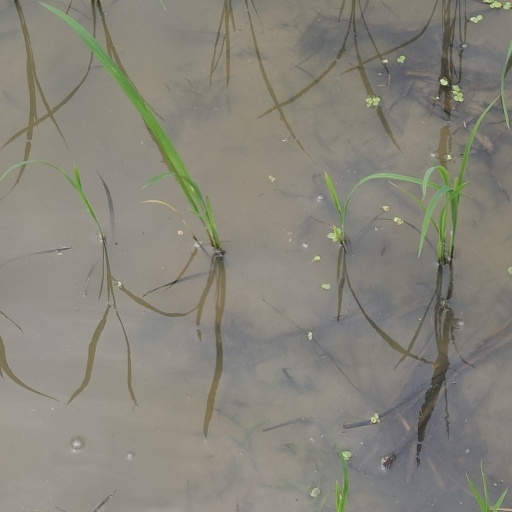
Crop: rice